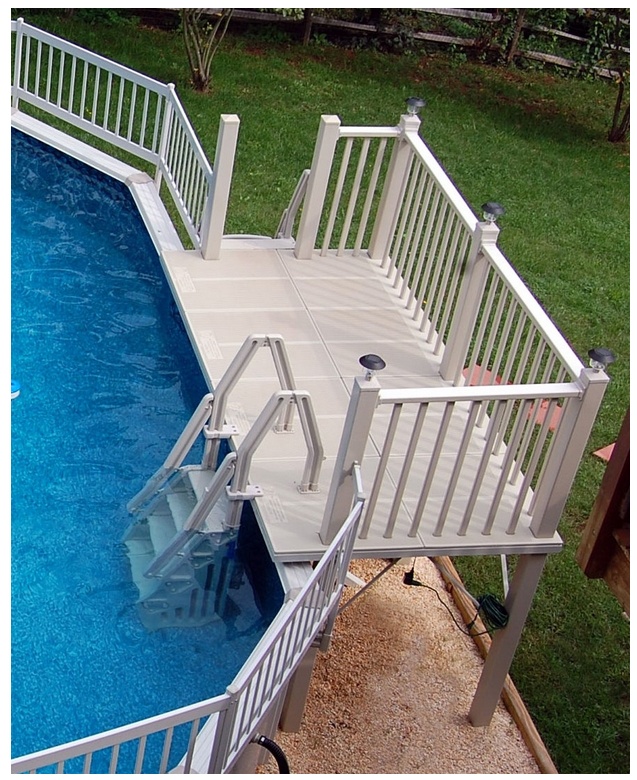
Vinlyworks Canada VWCRDV 5'x10' Resin Side Deck Kit Designed
Brand: VINYL WORKS CANADA
Vinlyworks Canada VWCRDV 5'x10' Resin Side Deck Kit Designed for Oval Pools - Deck Post Rails & Steps Included
Category: Home & Garden > Pool & Spa > Pool & Spa Accessories > Pool Deck Kits